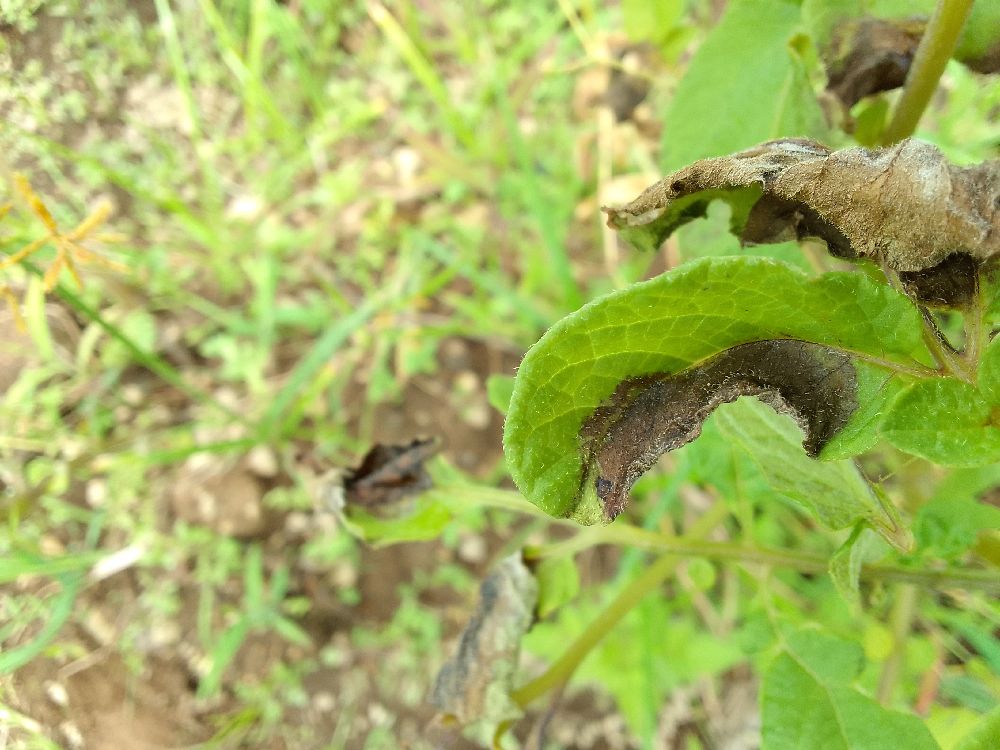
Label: Late blight